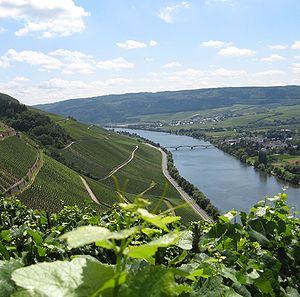
Le vin blanc est un vin produit par la fermentation alcoolique du moût des raisins à pulpe non colorée et à pellicule blanche ou noire. Il est traité de façon à conserver une couleur jaune transparente au produit final. La grande variété des vins blancs provient de la grande quantité de cépages, des modes de vinification, mais aussi du taux de sucre résiduel.